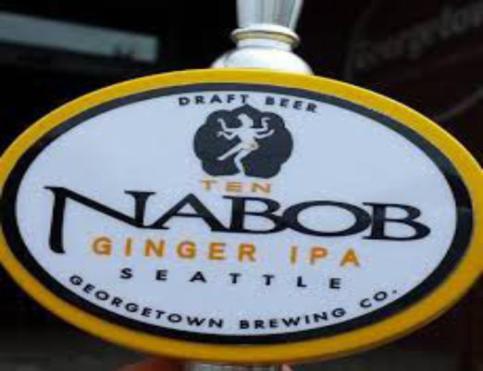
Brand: nabob
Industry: Food